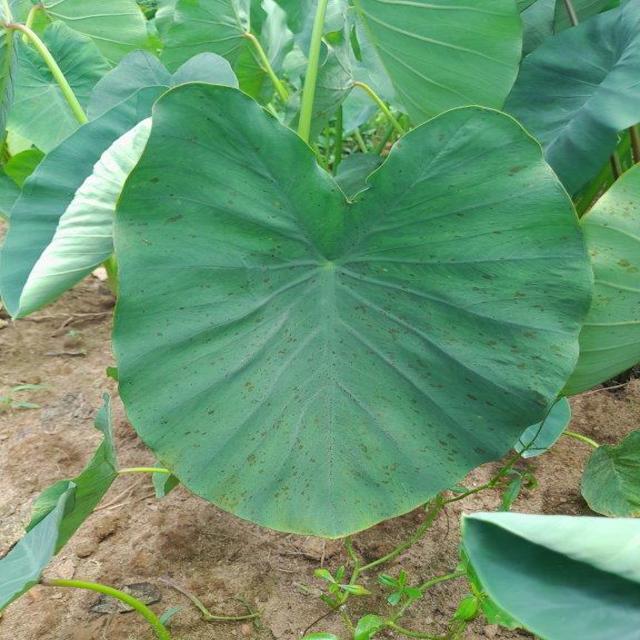
Label: Early_Blight